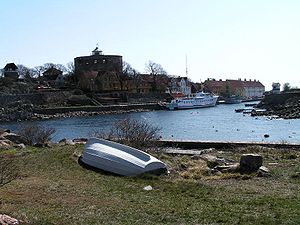
Ertholmene / De enkelte øer / Christiansø
Christiansø 2006.
Ertholmene er en øgruppe cirka 20 km nordøst for Bornholm i Østersøen. De kaldes sådan, fordi øerne er små som ærter. Øgruppen består af de to beboede øer Christiansø og Frederiksø, samt nogle ubeboede småøer og klippeskær. De to hovedøer er forbundet med en cirka 30 m lang fodgængerbro.